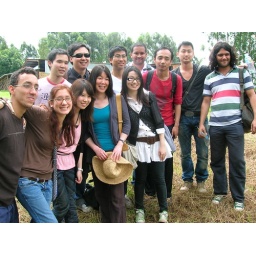
le-yin is in the blue shirt and holding her hat